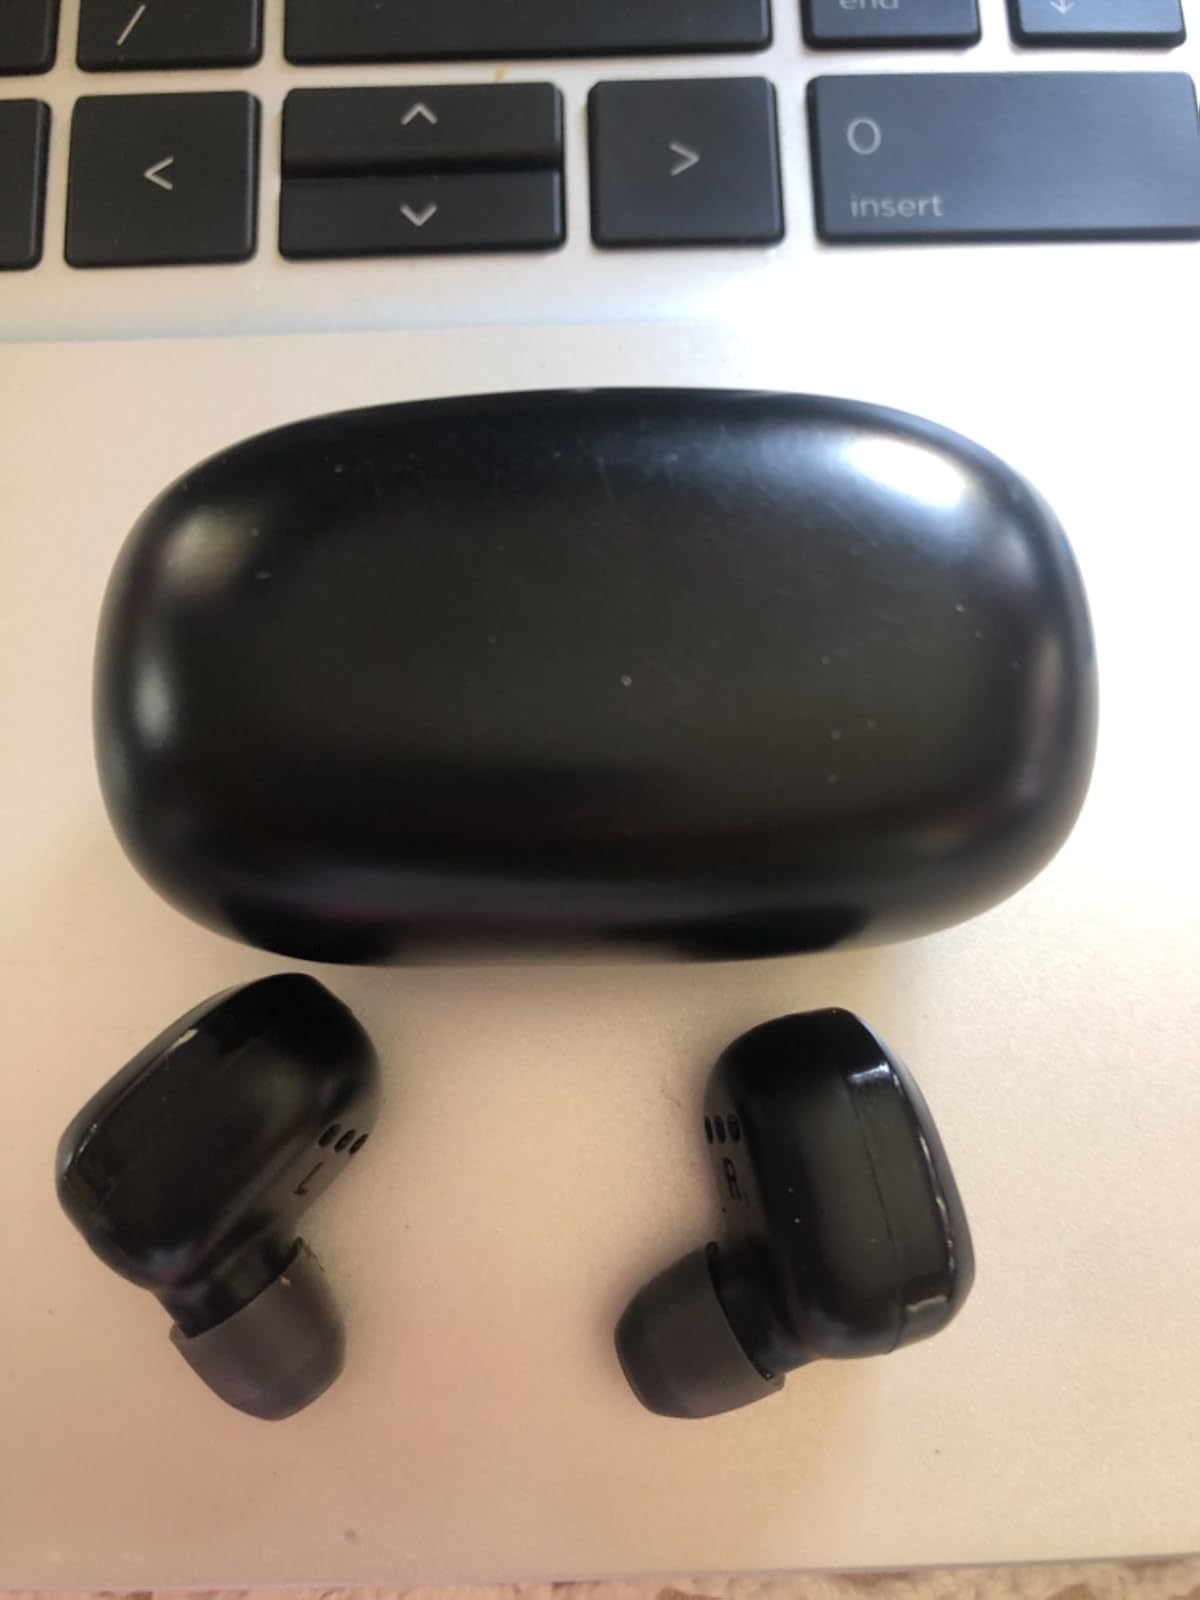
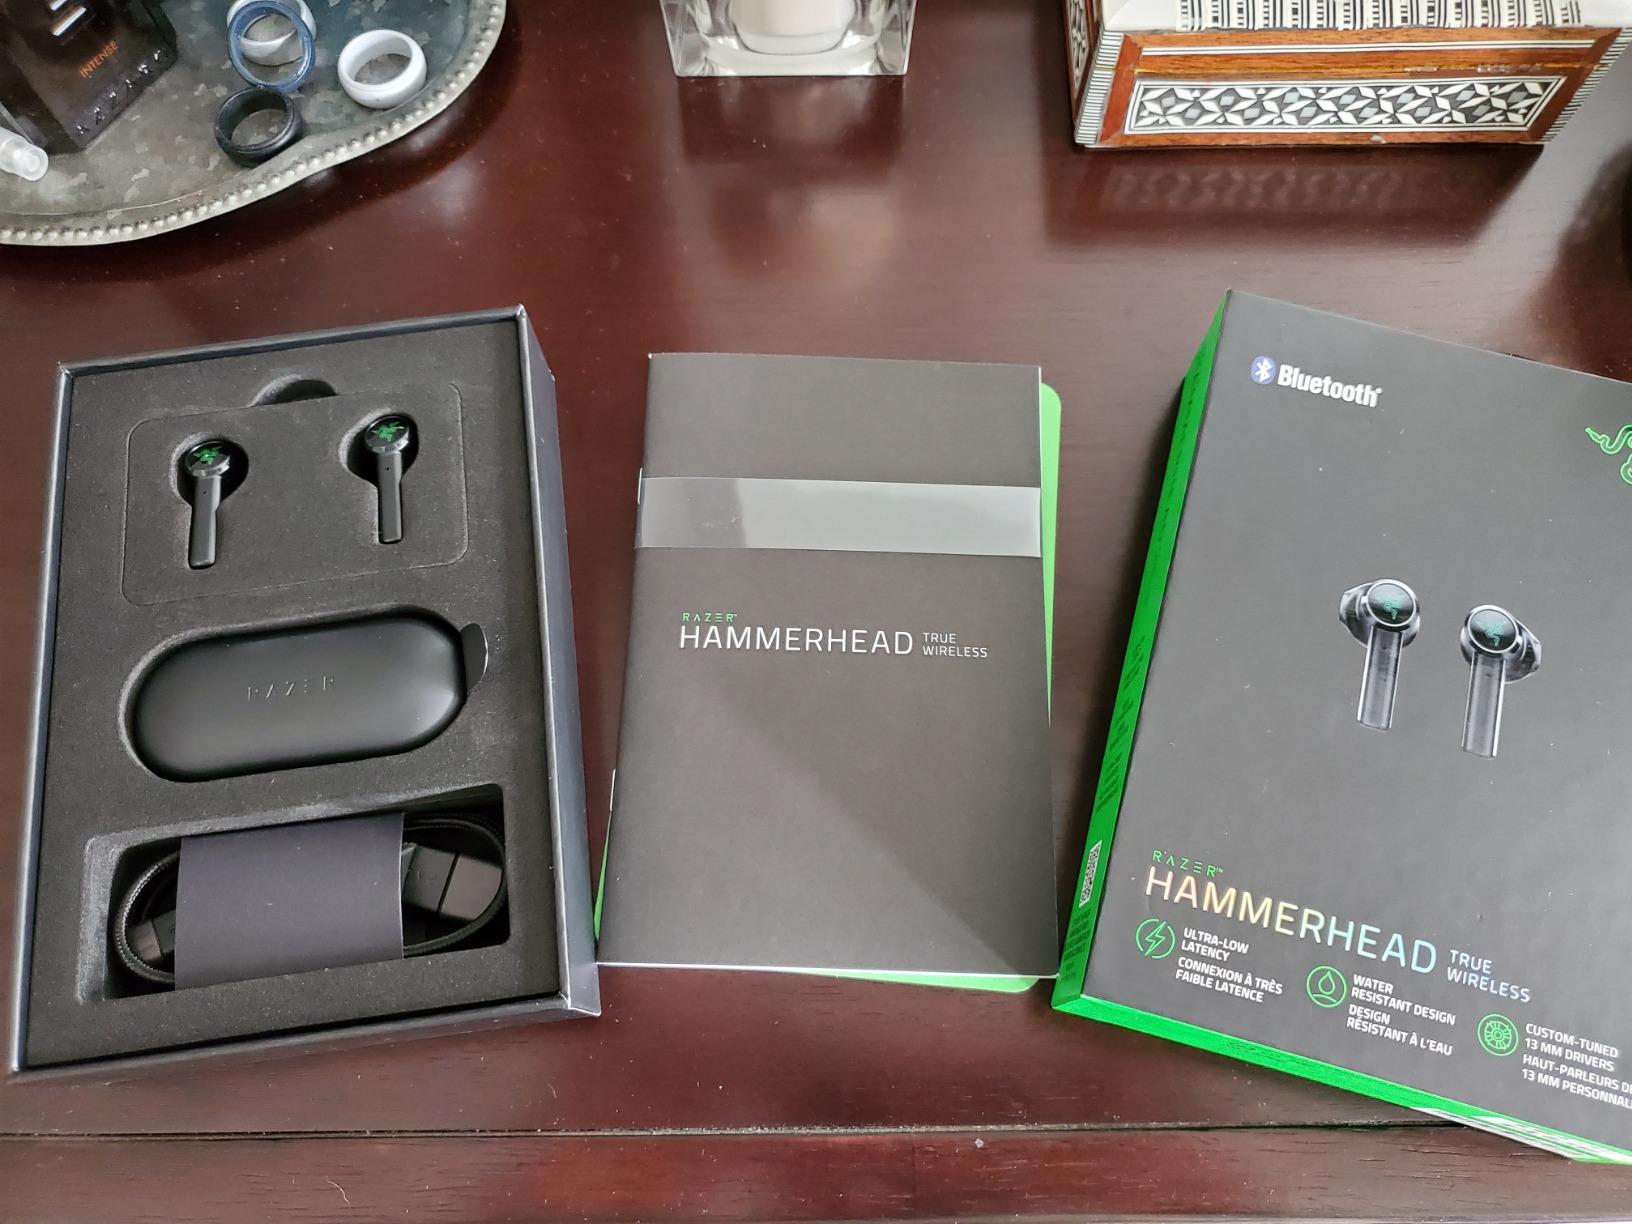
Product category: earbuds
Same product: no